Wildlands (zoo)

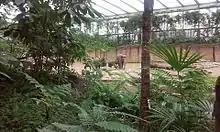
The jungle house "Rimbula", which also houses the indoor section of the elephant exhibit

Jungola is jungle-themed and displays butterflies, tropical birds, large reptiles (such as Chinese alligators and pythons), ring-tailed lemurs, lar gibbons, small-clawed otters and Asian elephants. The most prominent feature of Jungola is the indoor tropical rainforest hall "Rimbula", which at is the largest zoo jungle hall in the world and the largest greenhouse in Europe. Serenga is the African savanna section and is home to species such as lion, Grant's zebras, Rothschild's giraffes, white rhinoceros and hamadryas baboons, but also Australian red-necked wallabies. Nortica is aimed at cold oceans and is home to polar bear, Californian sea lion, South American fur seal and Humboldt penguin. The final main section, Animazia, is a large indoor playground, but also home to an aquarium with species such as corals, green sea turtles and tropical fish.